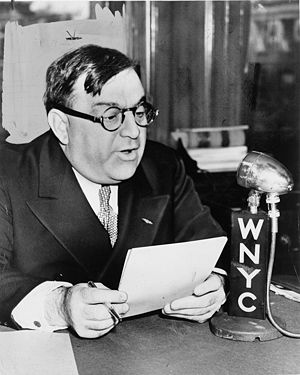
Fiorello LaGuardia
Fiorello LaGuardia
Fiorello Henry LaGuardia var byen New Yorks borgmester under tre perioder, fra 1934 til 1945. Før han blev borgmester, var han medlem af Repræsentanternes Hus i årene 1917-19 og 1923-33. LaGuardia var republikaner men støttede ikke desto mindre den demokratiske præsident Franklin D. Roosevelts politik og blev af denne udnævnt til direktør for USAs civilforsvar under forberedelserne til USAs deltagelse i 2. verdenskrig.